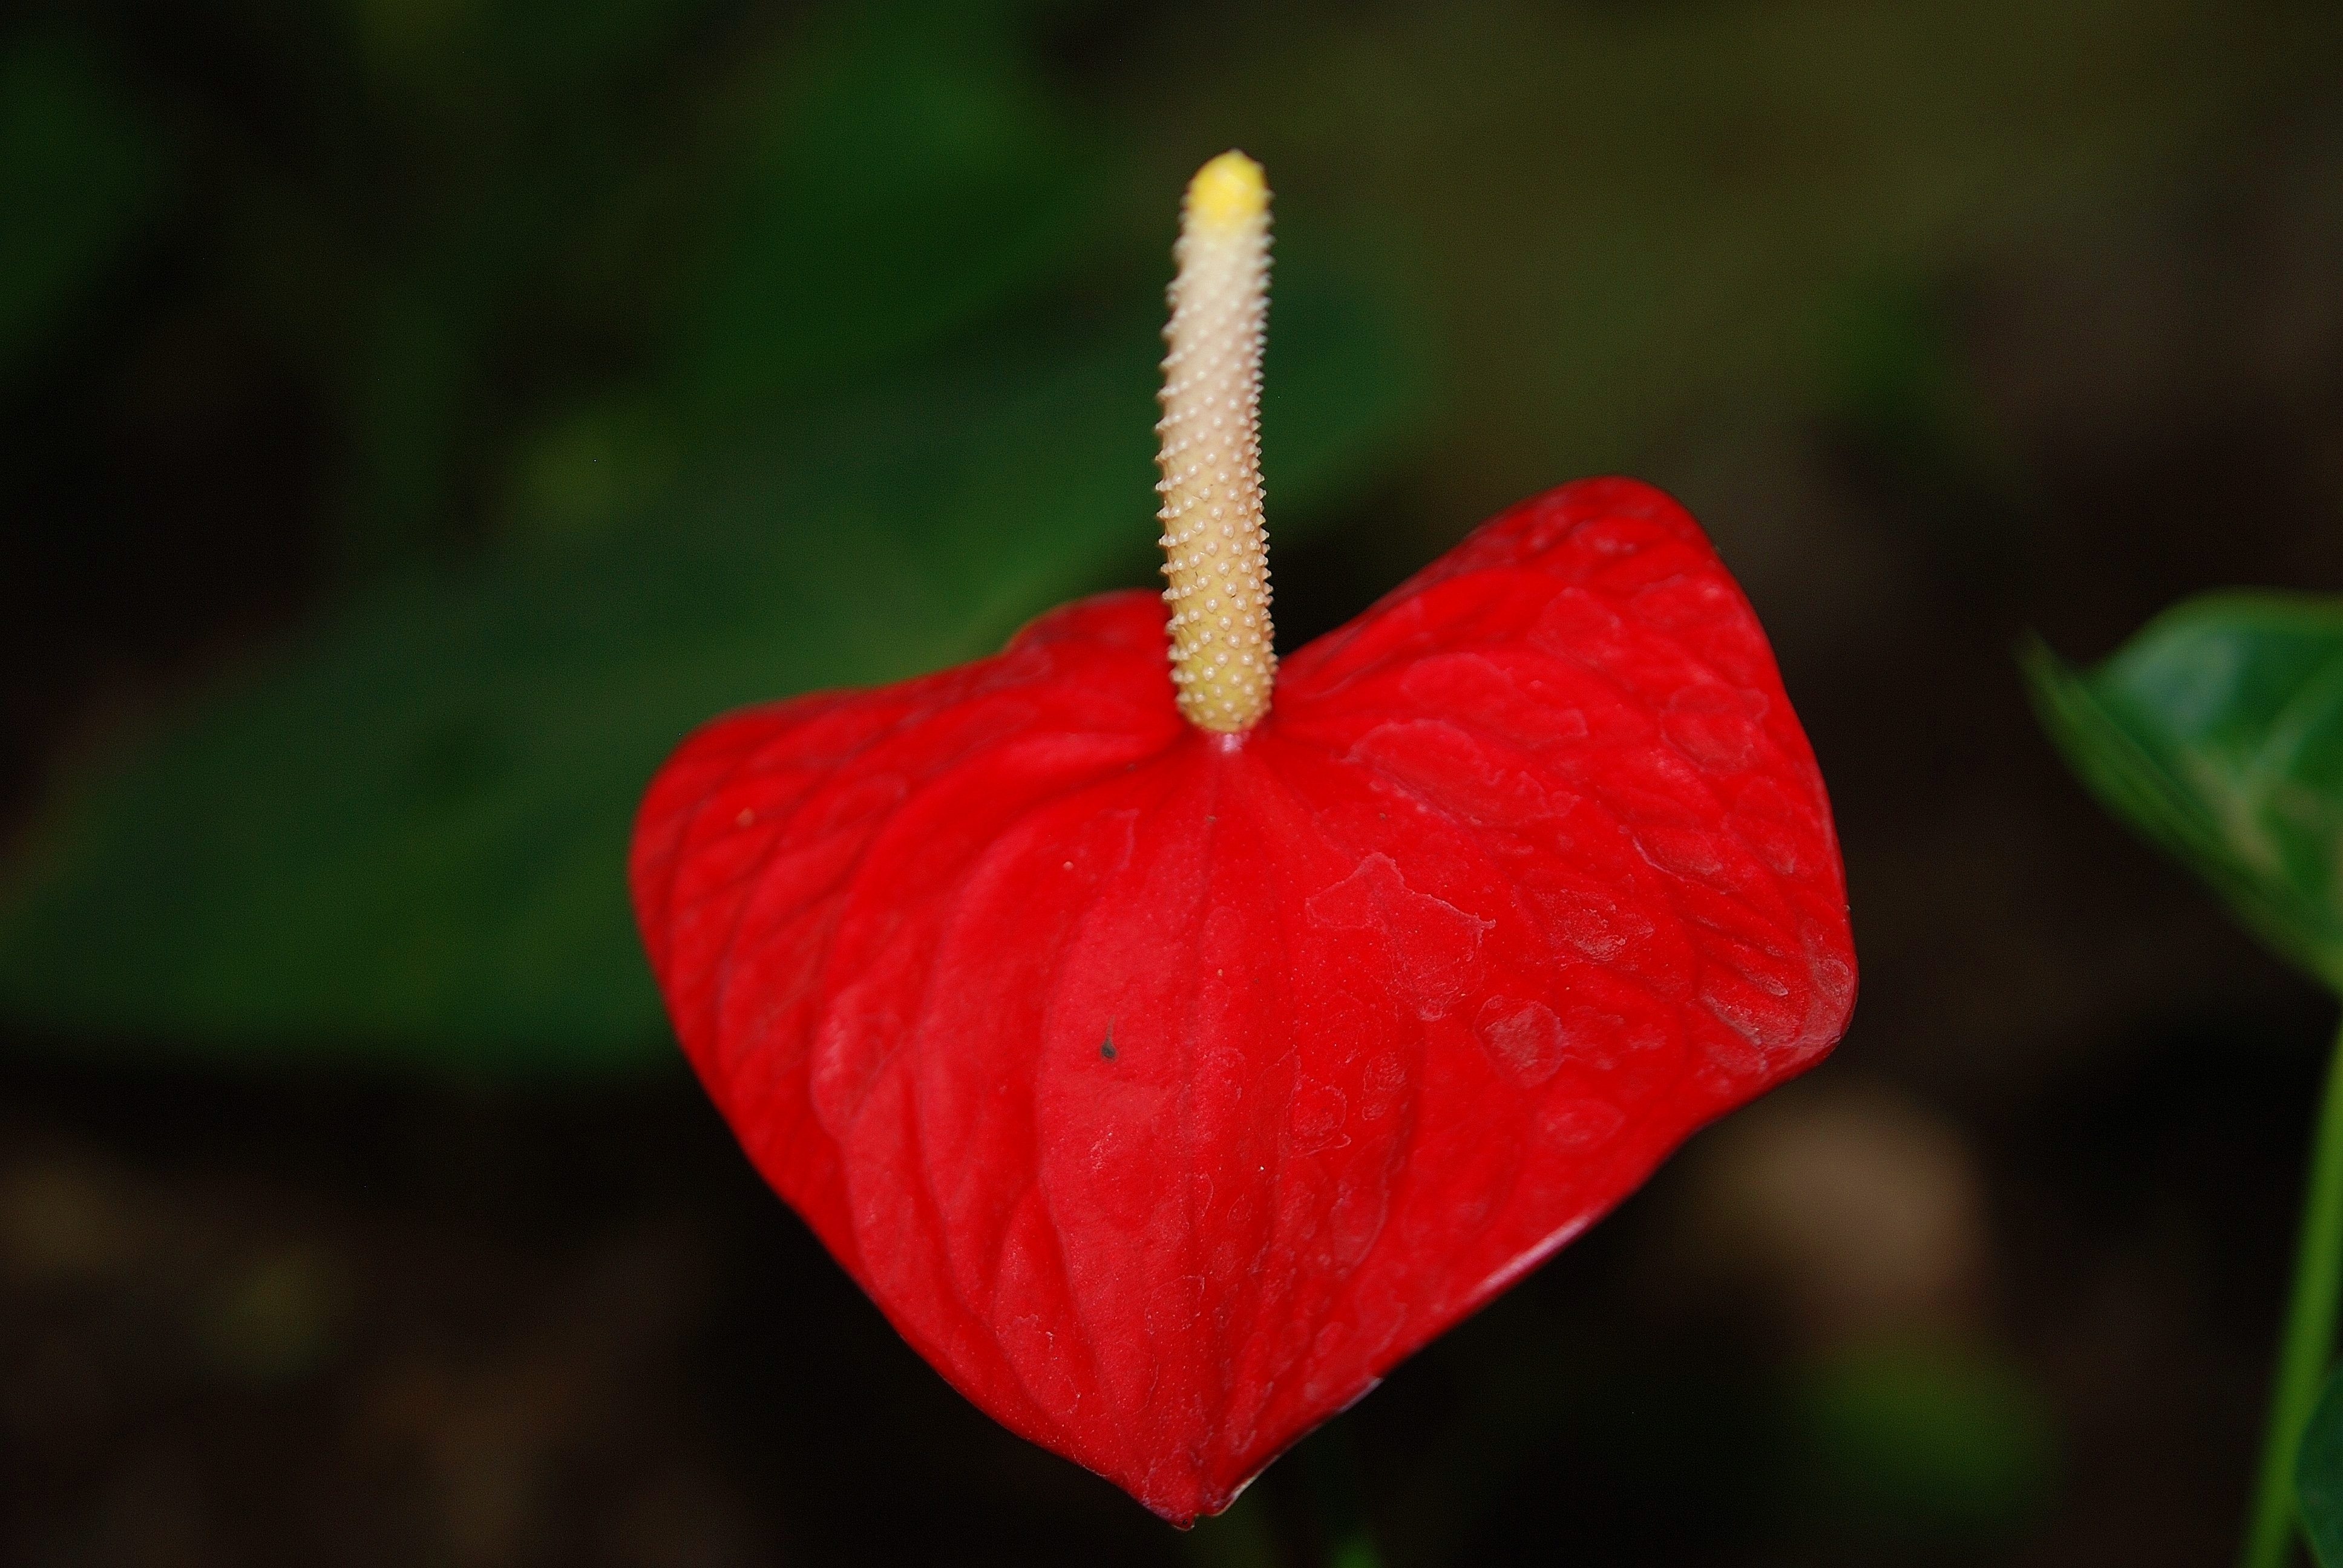
nature, plant, photography, leaf, flower, petal, green, red, macro, botany, flora, wildflower, close up, red flower, poppy flower, background, pistil, macro photography, flowering plant, plant stem, land plant